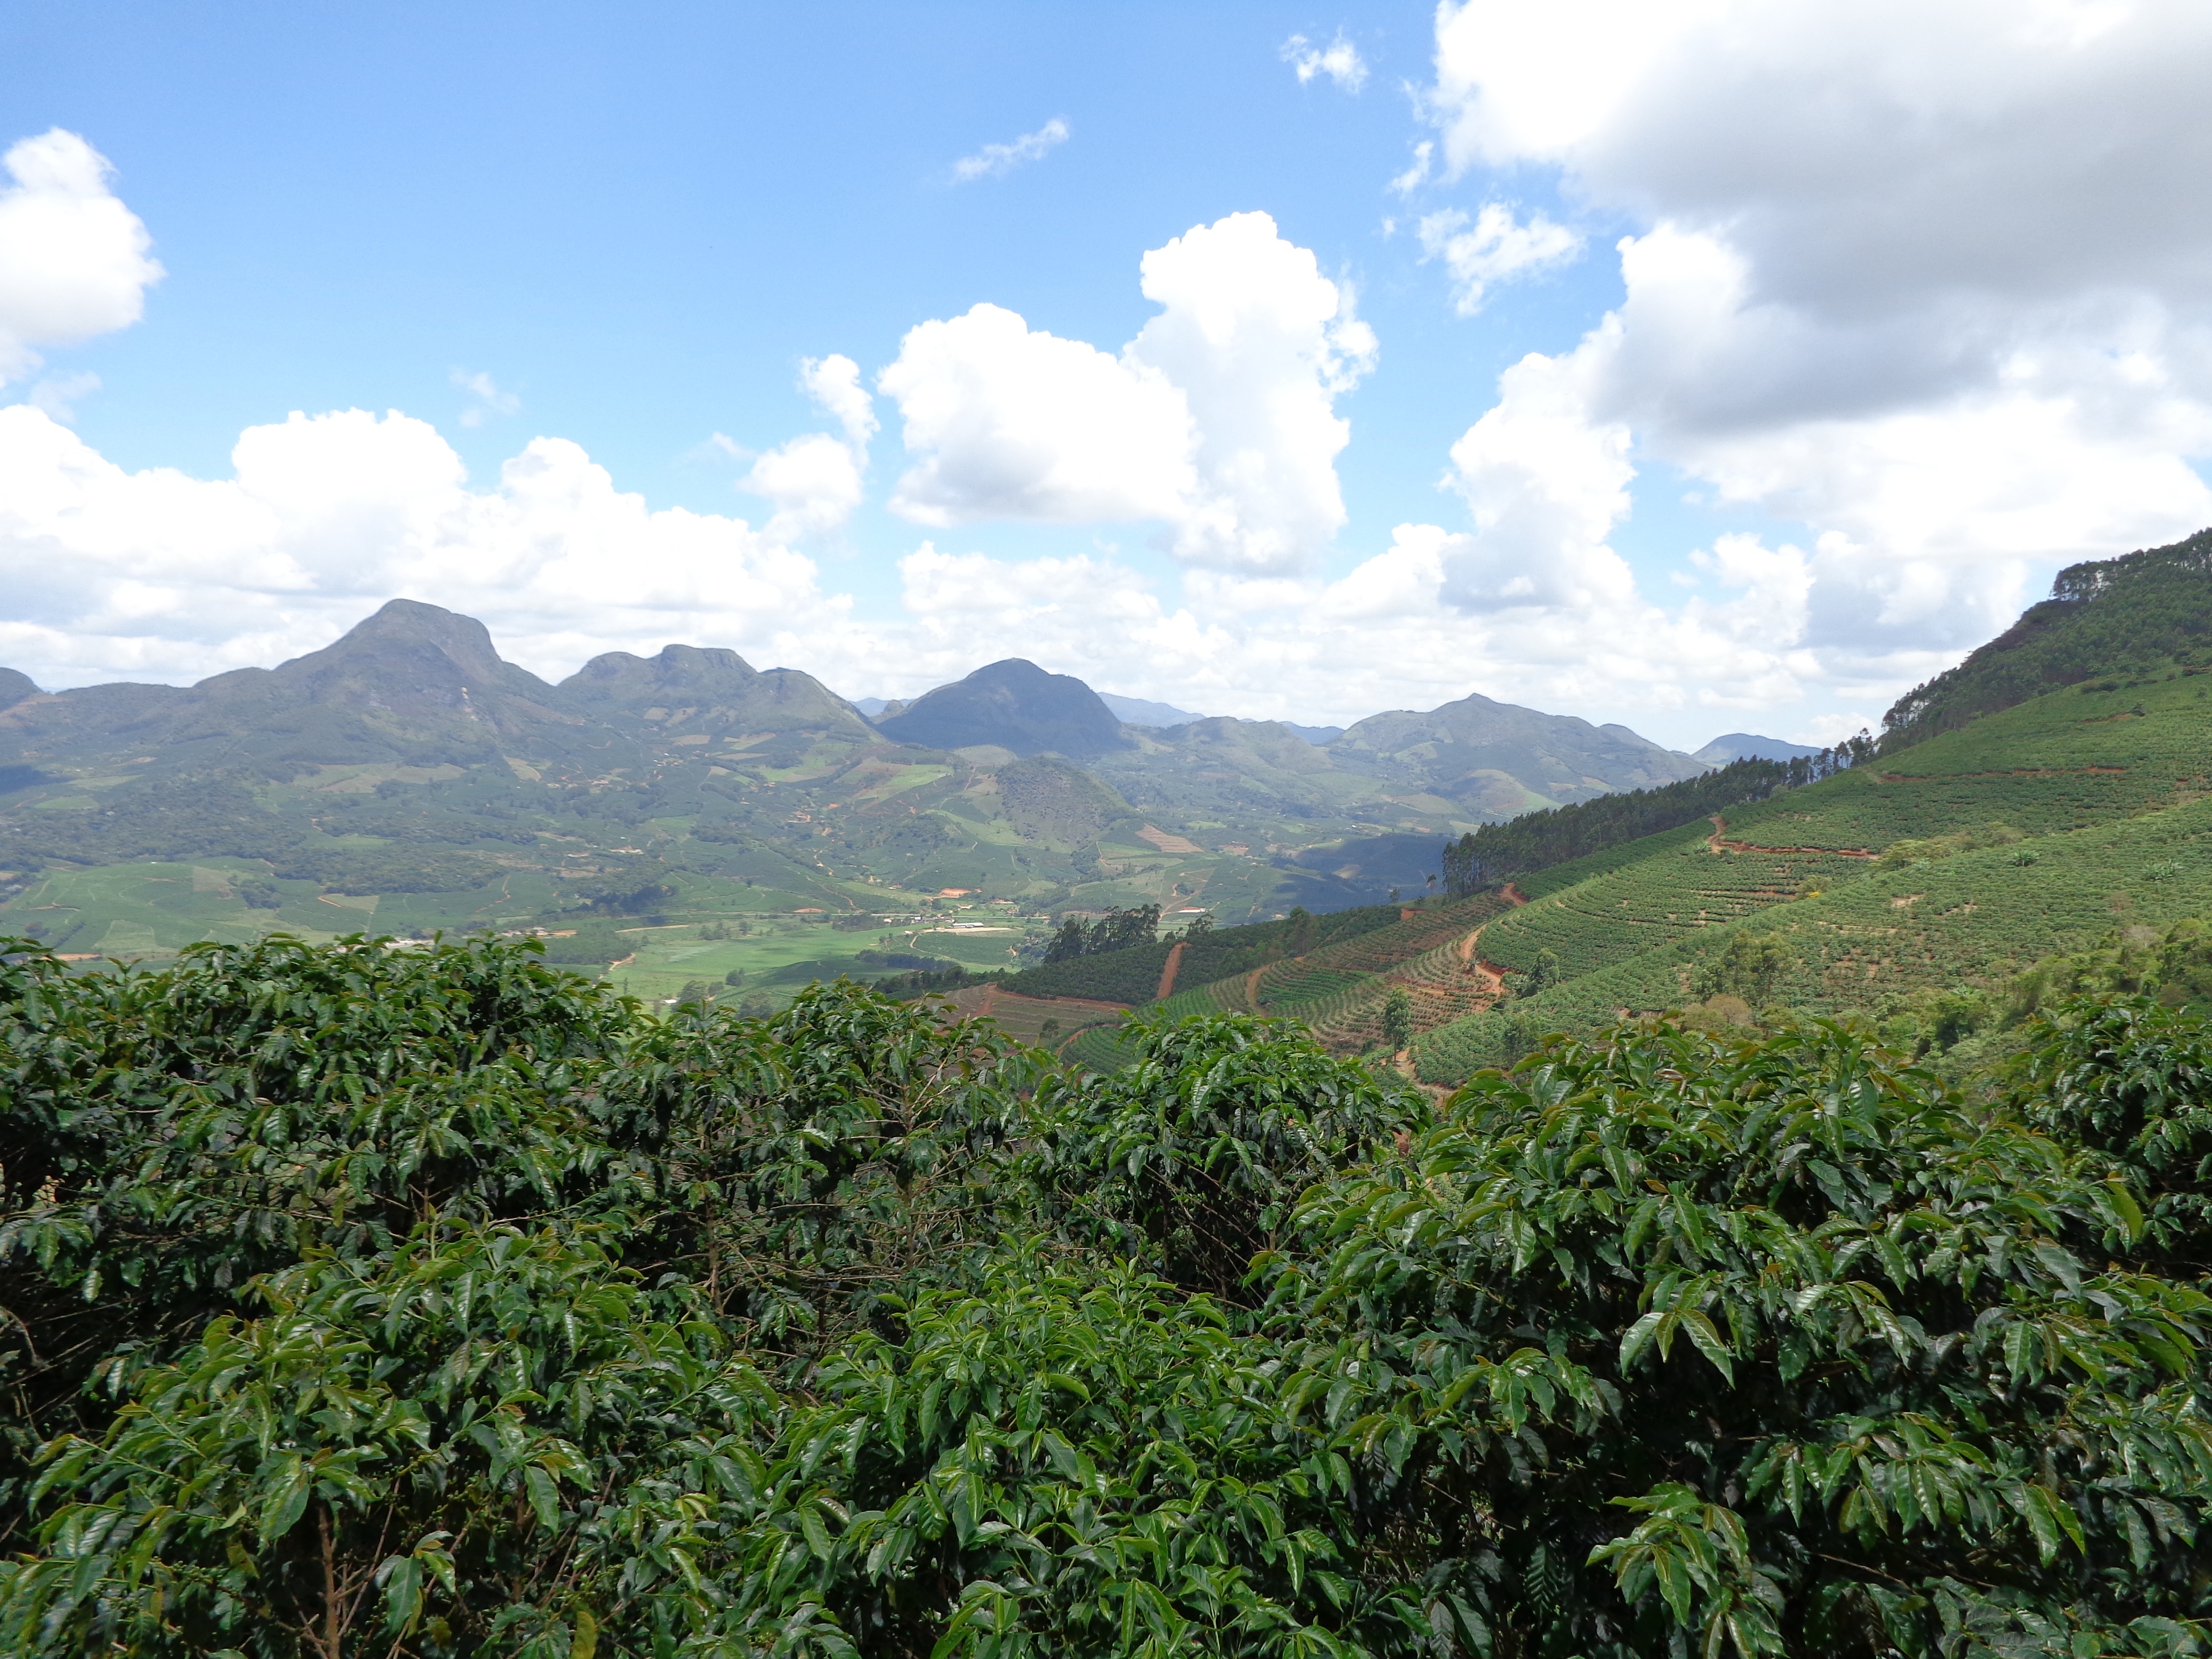
forest, mountain, hill, valley, mountain range, jungle, agriculture, ridge, mountains, vegetation, rainforest, plantation, plateau, ecosystem, minas, hill station, geographical feature, mountainous landforms, manhua u